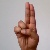
The image shows a hand gesture representing the letter 'U' in Indian Sign Language.